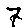
Label: 7